Syrian Air

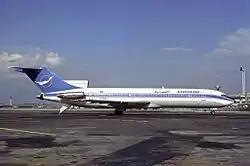
Brand new Syrian Air Boeing 727-200 (YK-AGC) at Paris-Bourget (1976)

A fleet renewal program was launched in 1975 as S.A.A.L. ordered three brand-new Boeing 727-294s and two Boeing 747SPs. Awaiting the delivery of its new planes, the airline leased Boeing 707s to improve its service offer. In all, two Boeing 707-420s and six Boeing 707-320s were leased in (respectively from British Airtours and British Midland Airways) at various times between 1974 and 1976 and were used to reinforce frequencies and add new destinations to the network.